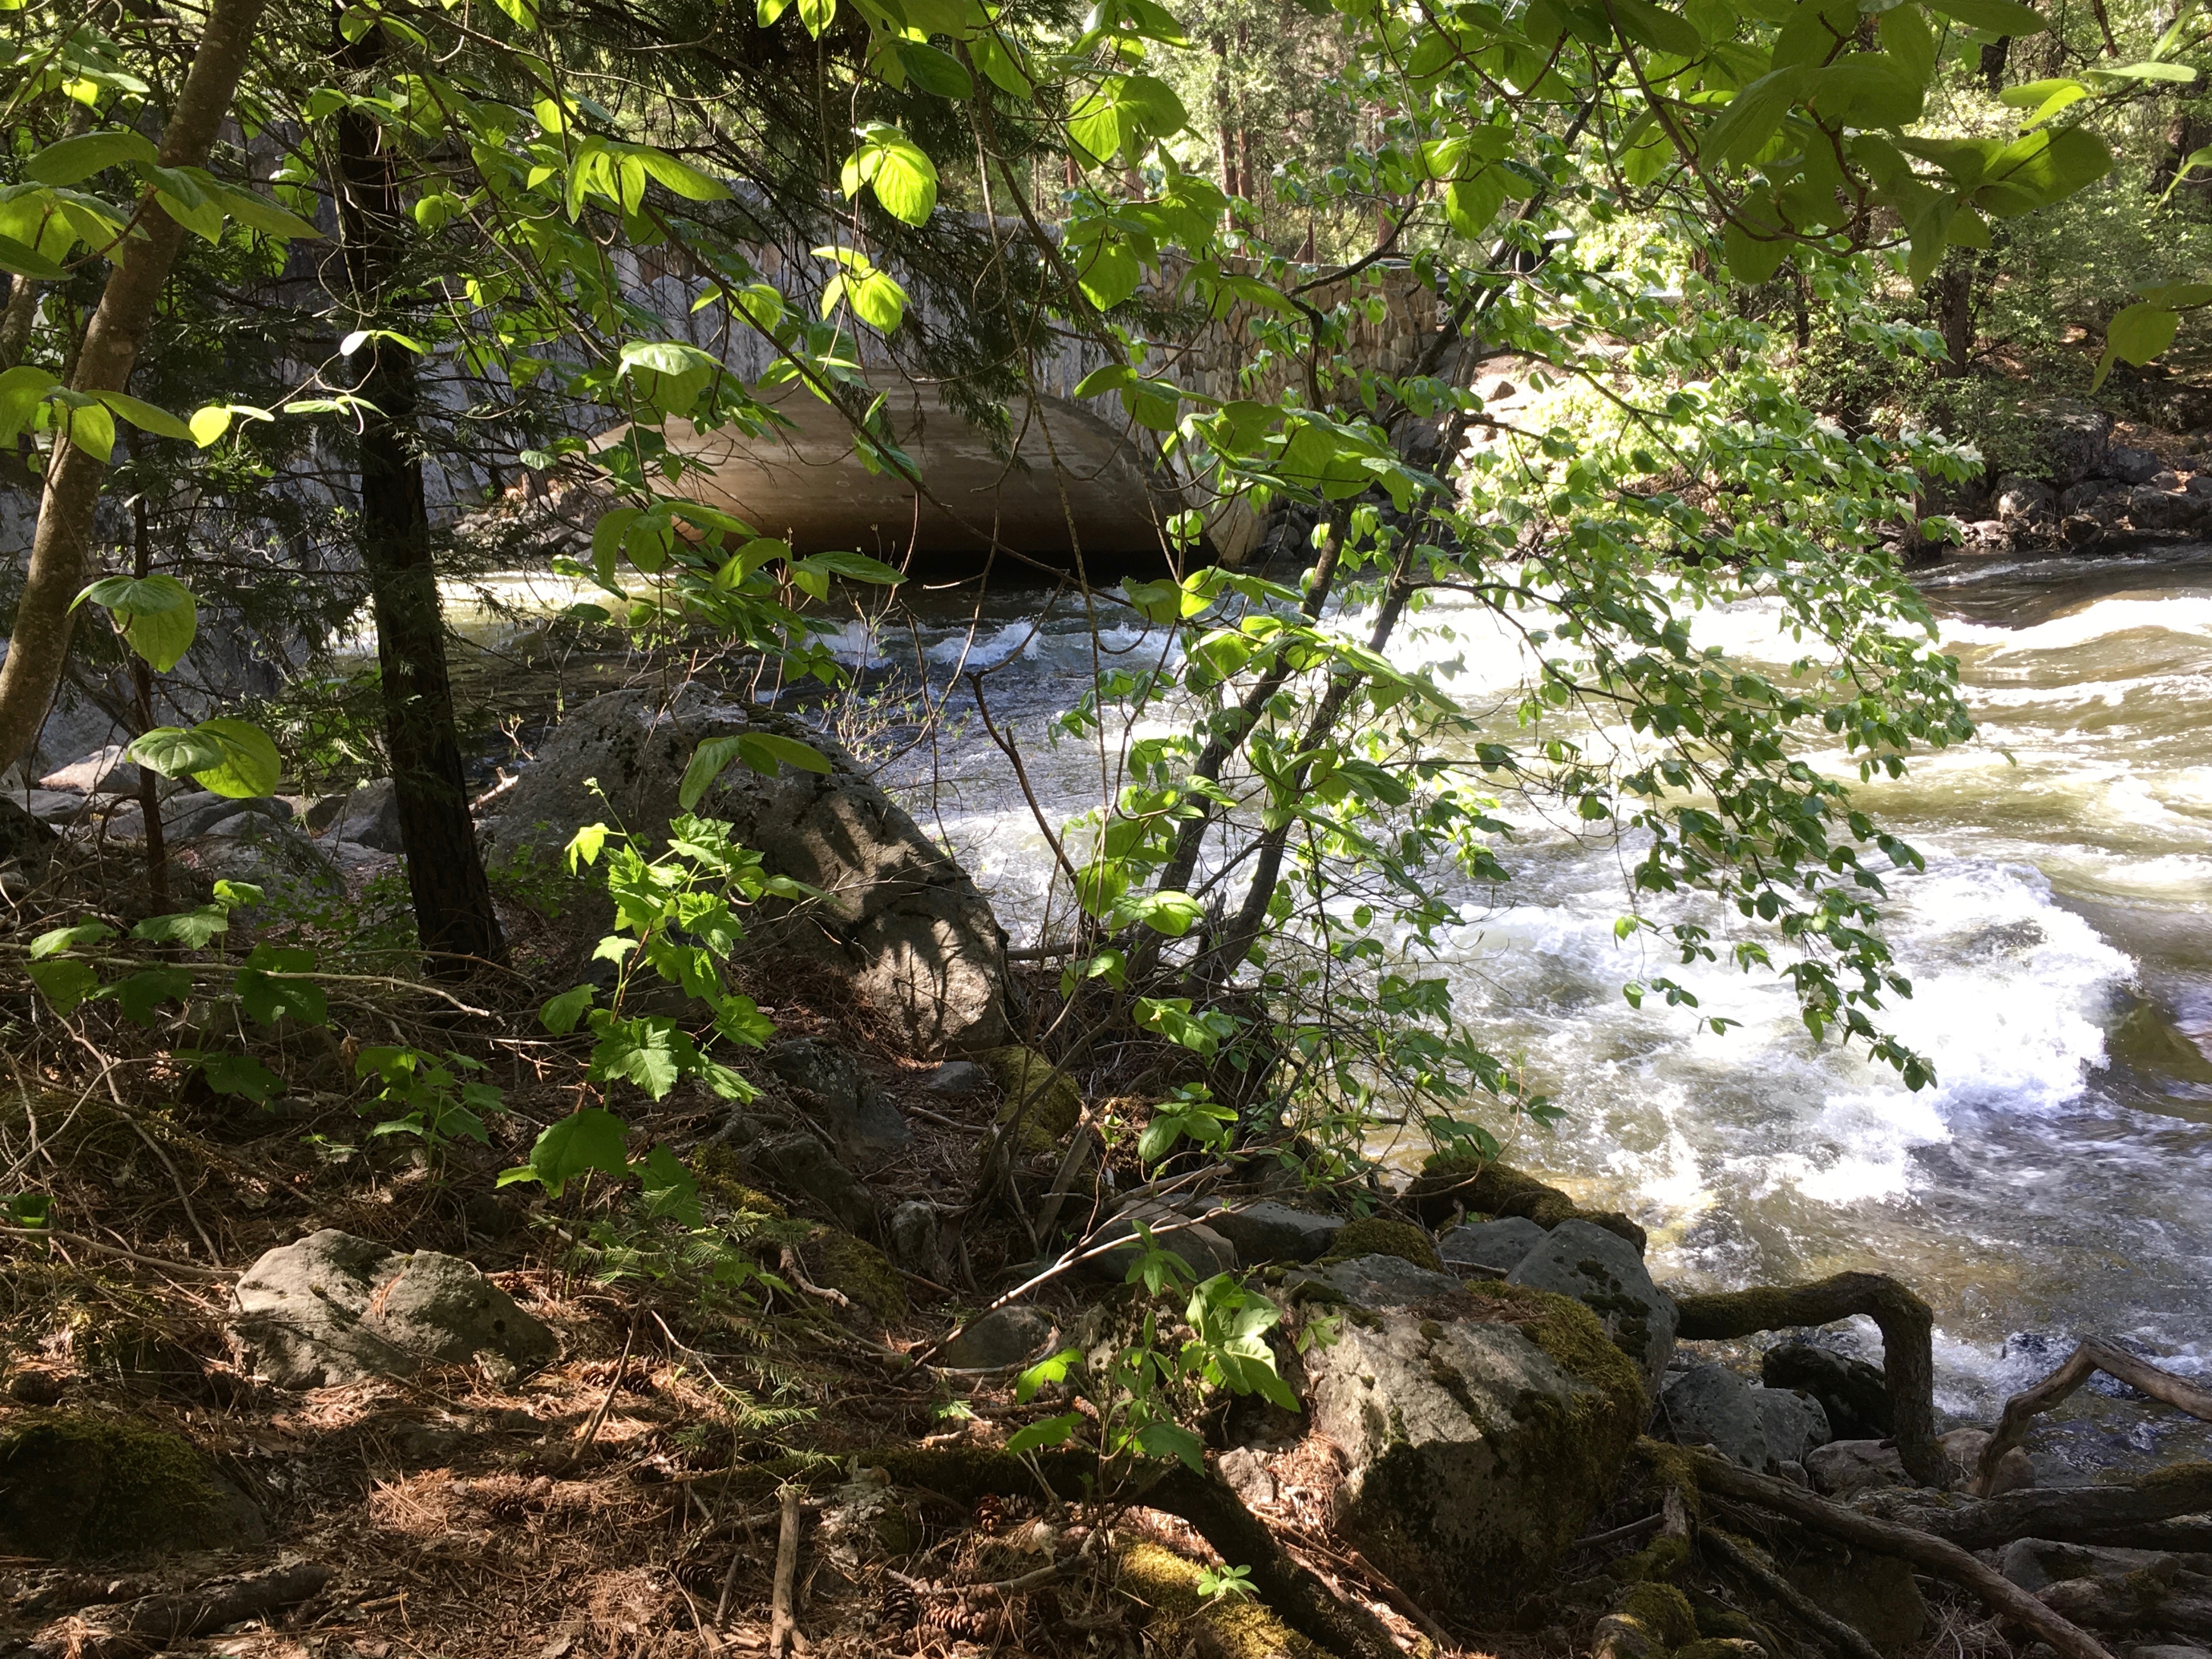
tree, forest, rock, waterfall, wilderness, trail, flower, river, yosemite, pond, stream, jungle, botany, flora, vegetation, rainforest, wetland, woodland, habitat, yosemitenationalpark, yosemitevalley, water feature, mercedriver, snowmelt, pohonobridge, californiarivers, mercedriveryosemite, natural environment